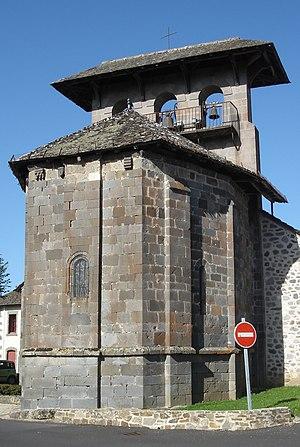
Église paroissiale de Reilhac (15)
Cet article recense les monuments historiques du département du Cantal, en France.
L'église Saint-Laurent est une église catholique située à Reilhac, en France.
Reilhac est une commune française, située dans le département du Cantal en région d'Auvergne-Rhône-Alpes.